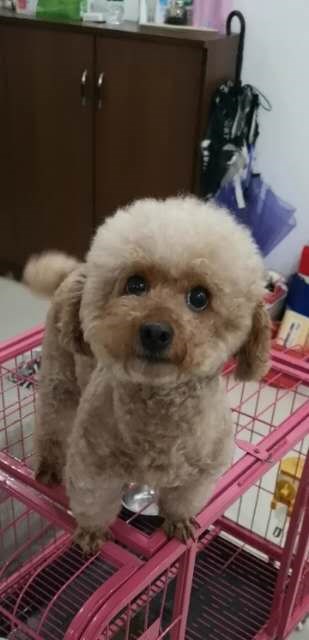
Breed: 7449-n000128-teddy